Frank L. Culbertson Jr.

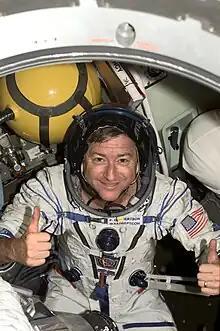
Culbertson as the ISS-03 Commander

A veteran of three space flights, Culbertson has logged over 143 days in space.